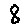
Label: 8